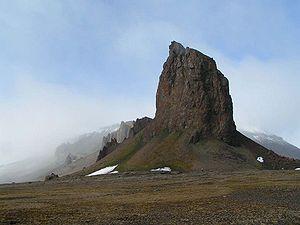
Evelyn Briggs Baldwin, né à Springfield le 22 juillet 1862 et mort à Washington le 25 octobre 1933, est un météorologue et explorateur américain.